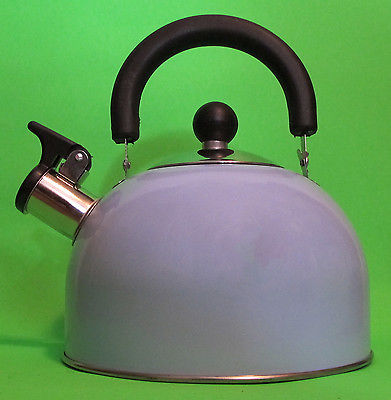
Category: kettle